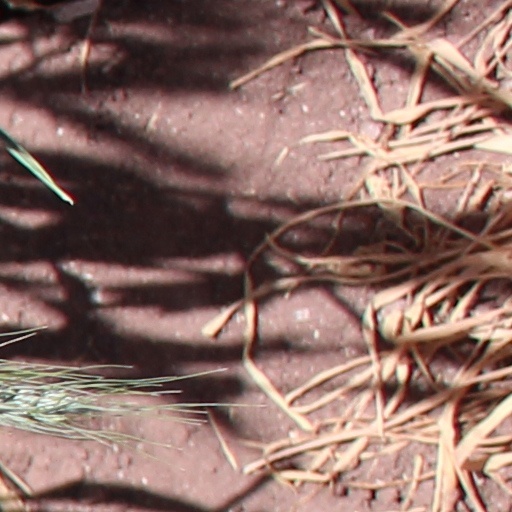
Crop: wheat